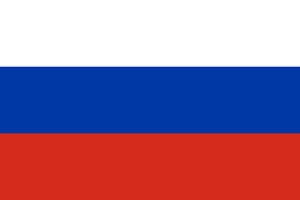
Ruslands flag
Ruslands flag
Ruslands flag er en trikolore med tre vandrette striber i ens bredde; fra øverst til nederst henholdsvis hvid, blå og rød.